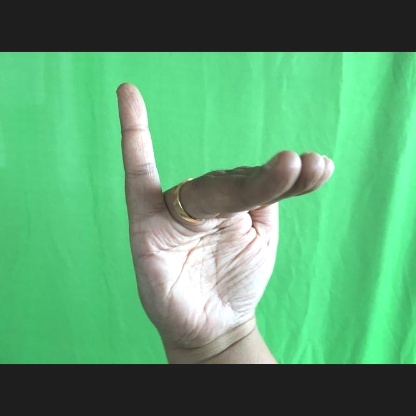
Mudra: Hamsapaksha